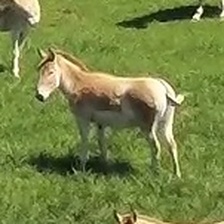
Pose orientation: left